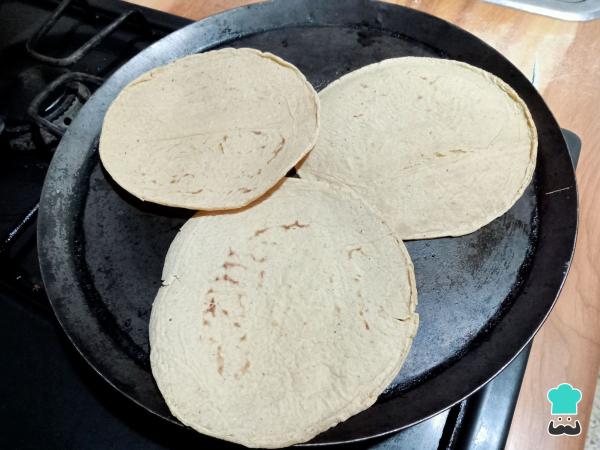
Por último, calienta las tortillas de maíz sobre un comal o sartén limpio.